Kate Kane

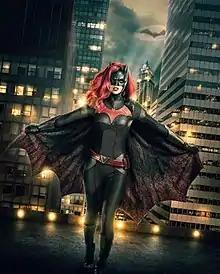
Promotional image of Ruby Rose as Kate Kane / Batwoman for the Arrowverse's 2018 "Elseworlds" crossover event.

In "52" #7, Kate Kane is introduced (although she is referred to as Kathy on several occasions). No "Origins" titles have been presented for Kate Kane; her fictional backstory is presented in "Detective Comics" through the use of exposition and flashbacks. In their early childhood, Katherine Rebecca "Kate" Kane and her sister Elizabeth "Beth" Kane were identical twins who shared a very close bond. Their parents were career soldiers in the United States Army, and the twins were raised at least partially in Fort Bragg, North Carolina. Their father, Jacob "Jake" Kane, was promoted to colonel sometime before their twelfth birthday and reassigned to a NATO position in Brussels, Belgium, and the family moved there.